Simpson University

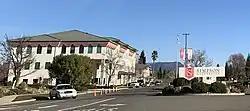

Simpson College, named after Albert Benjamin Simpson, a pioneer of the Bible institute movement and founder of The Christian and Missionary Alliance denomination, was established in 1921. Created by W.W. Newberry with the intent of promoting spiritual growth and Christian service in its students, the school initially only offered two-year programs. By 1945 it had expanded its offering and also became the official western regional school of The Christian and Missionary Alliance. By 1971 the college was large enough to offer in-depth liberal arts programs, professional degrees, and biblical courses. Another historic milestone was reached in 1989 when Simpson relocated to its current location in Redding and began building a new campus. In 2004, Simpson College became Simpson University.